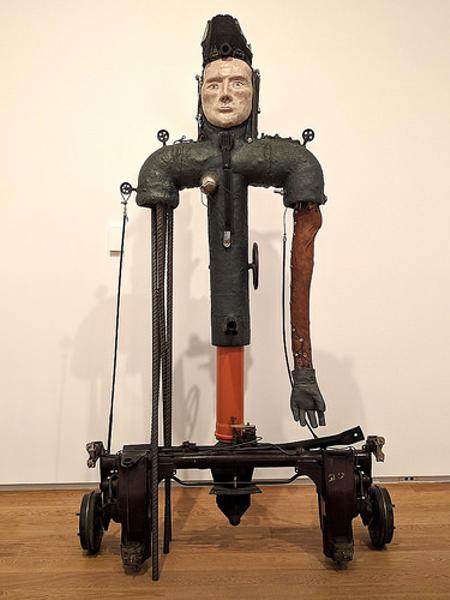
回答: 「サラ・コナーはどこにいる?」